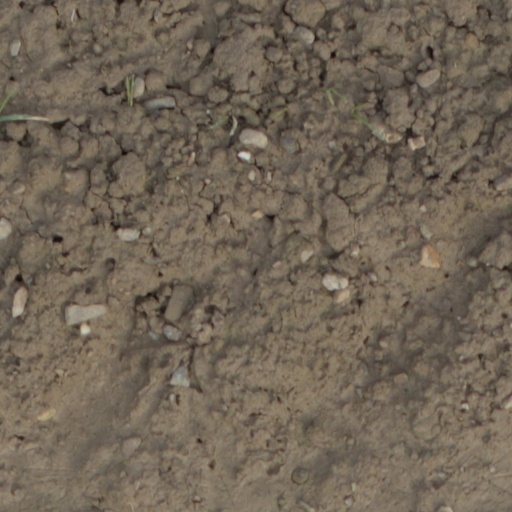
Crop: wheat